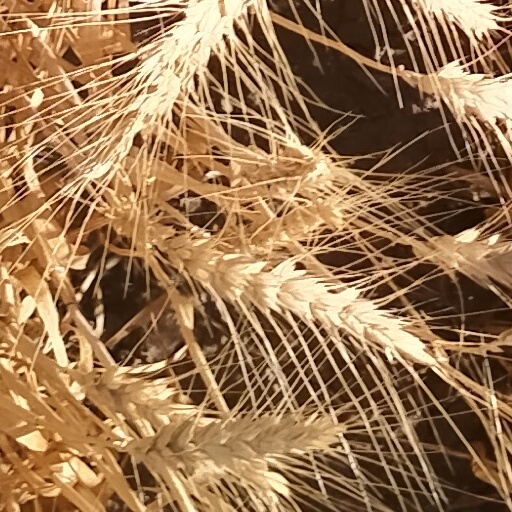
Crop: wheat